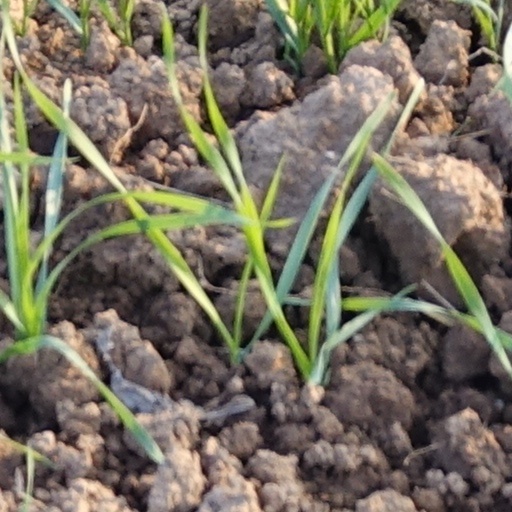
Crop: wheat